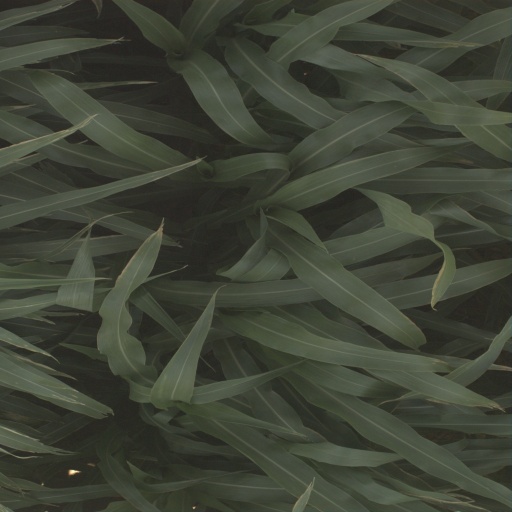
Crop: sorghum